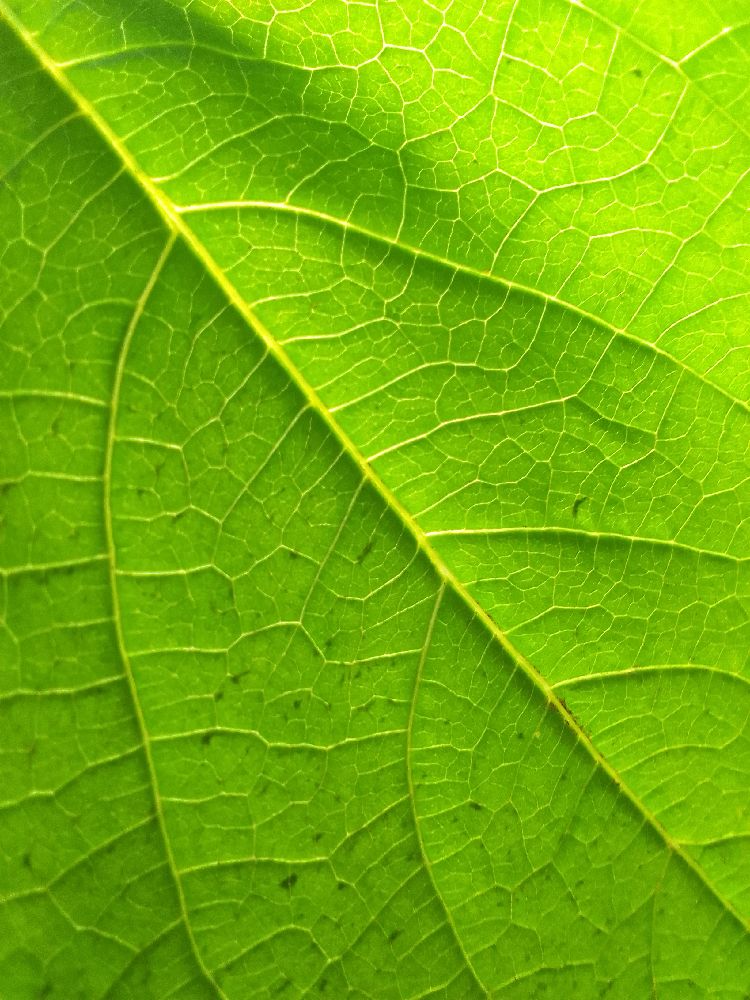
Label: healthy